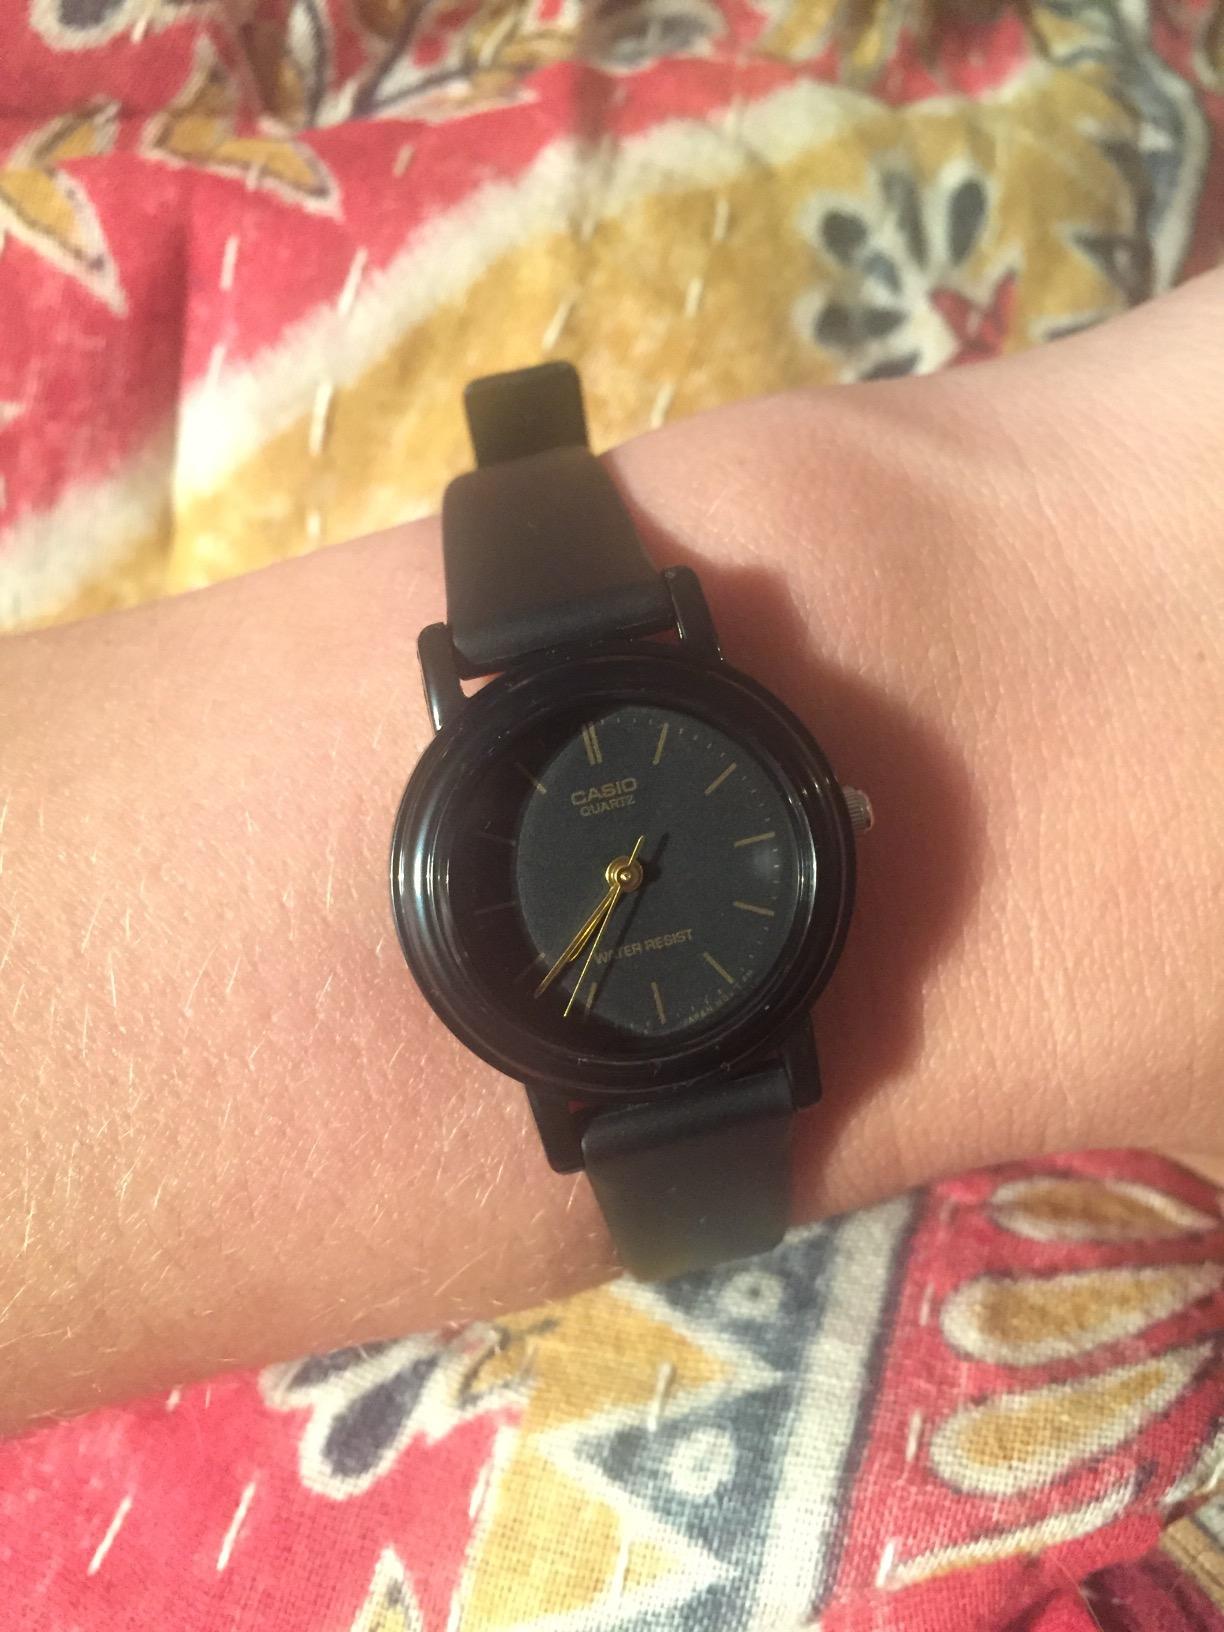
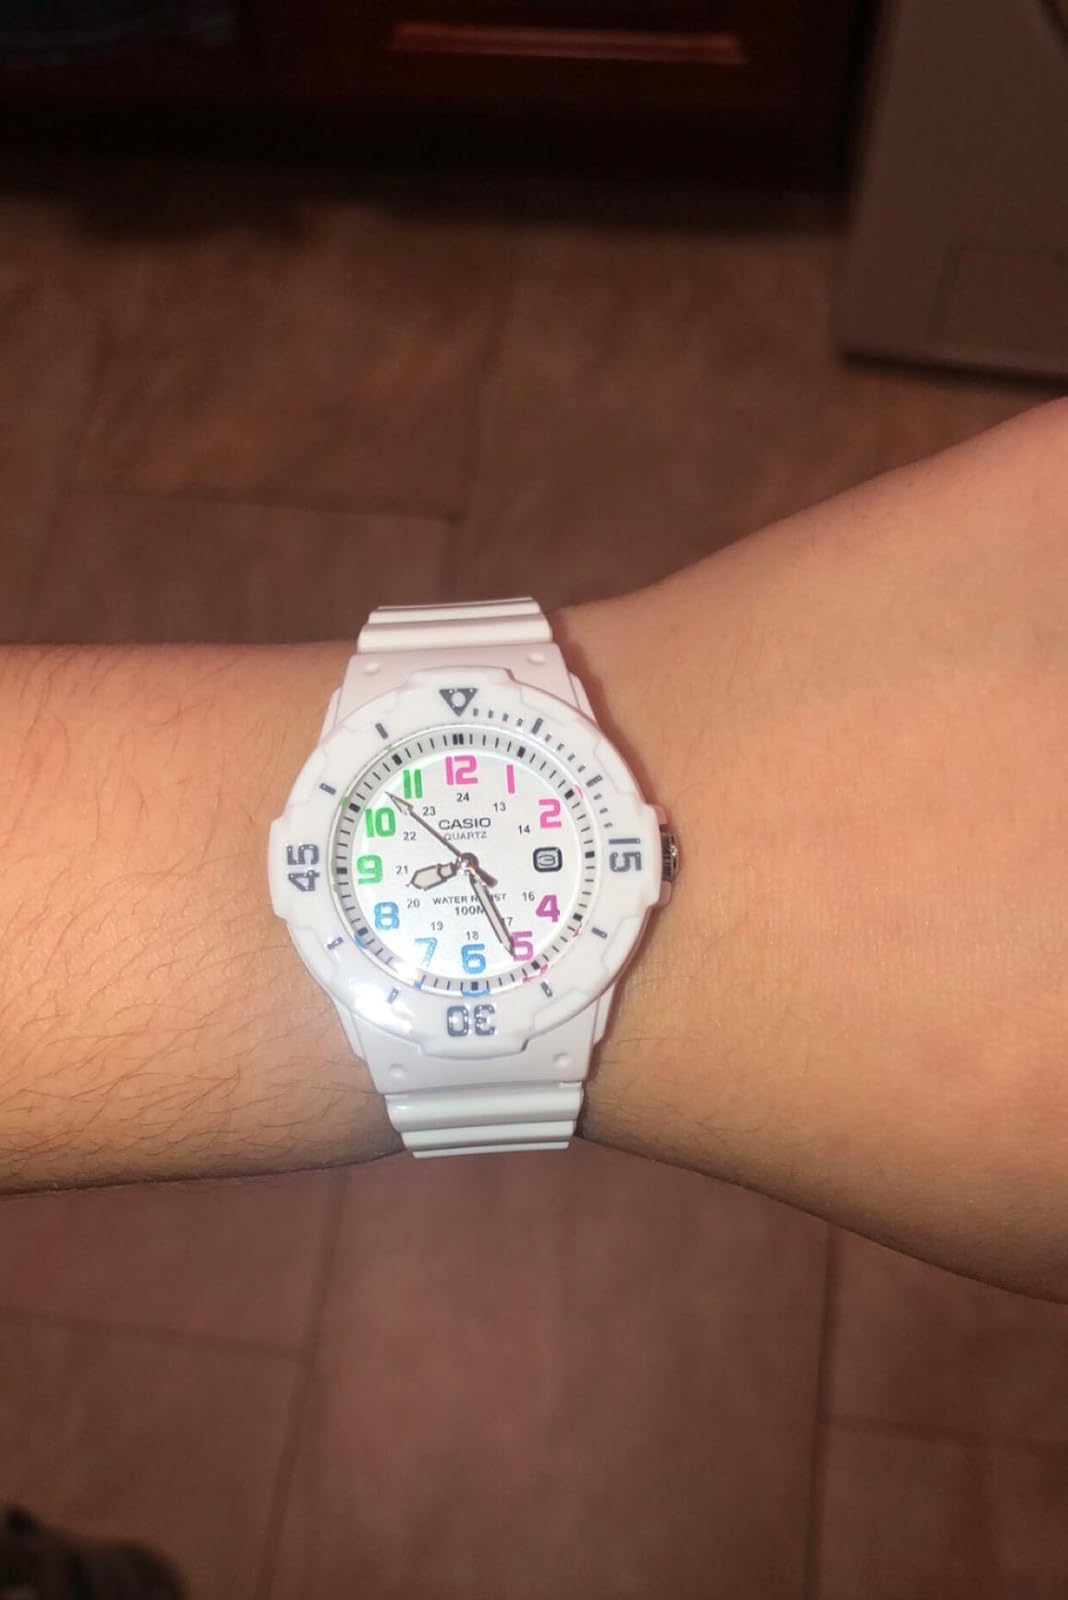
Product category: accessories_watch
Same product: no